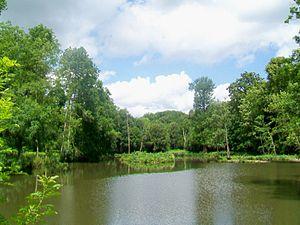
La rivière anglaise, pièce d'eau de 3 ha.
Le château de Méry-sur-Oise se situe dans le Val-d'Oise, à 30 kilomètres au nord de Paris, et face à Auvers-sur-Oise, le village des peintres, sur la rive opposée de l'Oise.